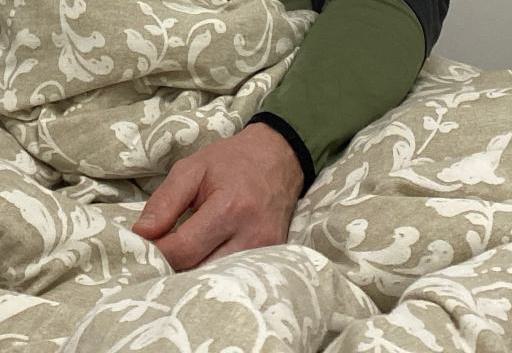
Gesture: no_gesture